Rimon–Milgroim

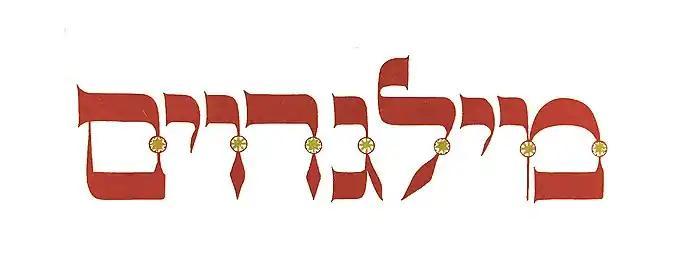
Logo by Franzisca Baruch

Milgroim. Journal for Art and Literature was a Yiddish cultural magazine that was published between 1922 and 1924 in Berlin by Rimon. At the same time, the Hebrew language magazine Rimon was published in a similar format. "Milgroym" and "rimon" means "pomegranate" in Yiddish and Hebrew, respectively.